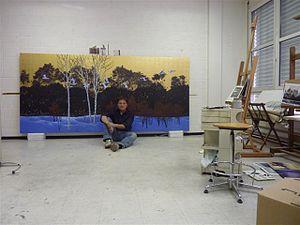
Eric Alibert, artiste peintre, dans son atelier devant une de ses oeuvres, représentant des grues sacrées du Japon
Éric Alibert est un peintre naturaliste, auteur de nombreux livres consacrés aux grandes régions naturelles de la planète, également graveur et sculpteur.